The Wilderness Campaign (wargame)

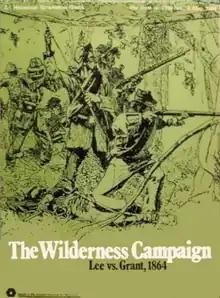

The Wilderness Campaign, subtitled "Lee vs. Grant, 1864", is a board wargame published by Simulations Publications Inc. (SPI) in 1972 that simulates a series of battles in Virginia during the American Civil War in May and June of 1864.